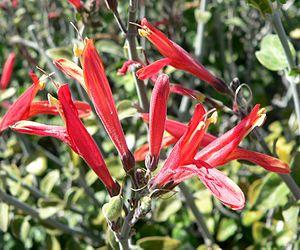
Justicia californica est une espèce végétale de la famille des Acanthaceae, originaire du sud-ouest du continent nord-américain.